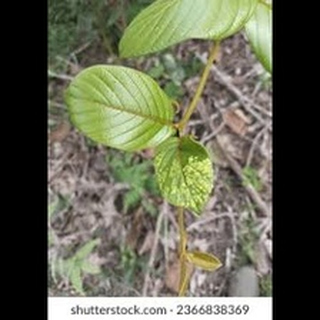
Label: wheat_mite